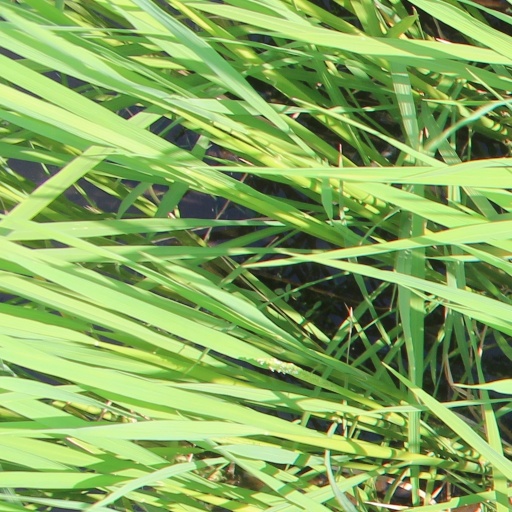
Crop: rice